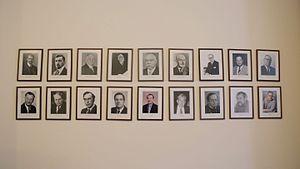
L'Association mondiale d’espéranto a pour objectif de promouvoir et de développer l'usage de la langue internationale équitable espéranto pour faciliter la communication entre personnes de langues natales différentes. Son organe de communication officiel est la revue Esperanto. L’association édite également chaque année un annuaire d’environ 250 pages au format poche contenant des informations sur l’association, ses commissions et les associations qui y sont rattachées, ainsi qu’une liste de délégués et des statistiques sur le nombre de membres.